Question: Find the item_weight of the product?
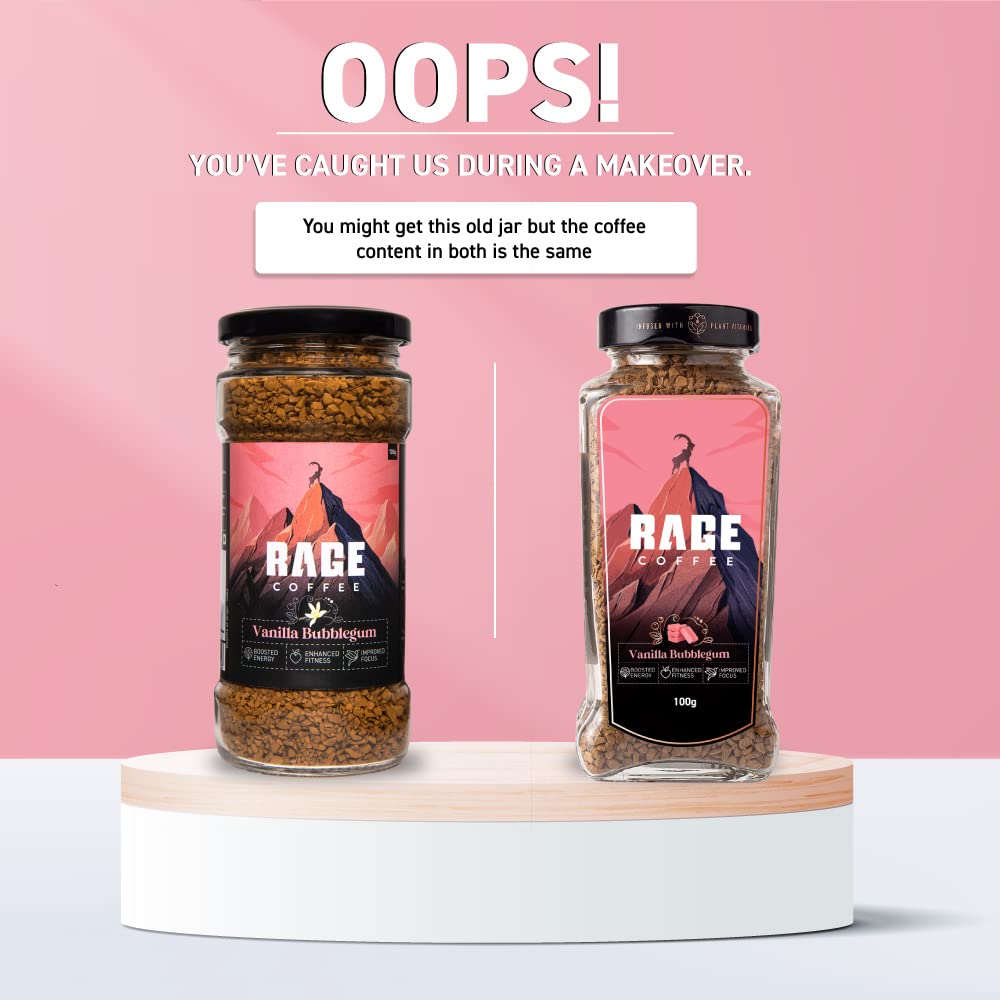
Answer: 100 gram